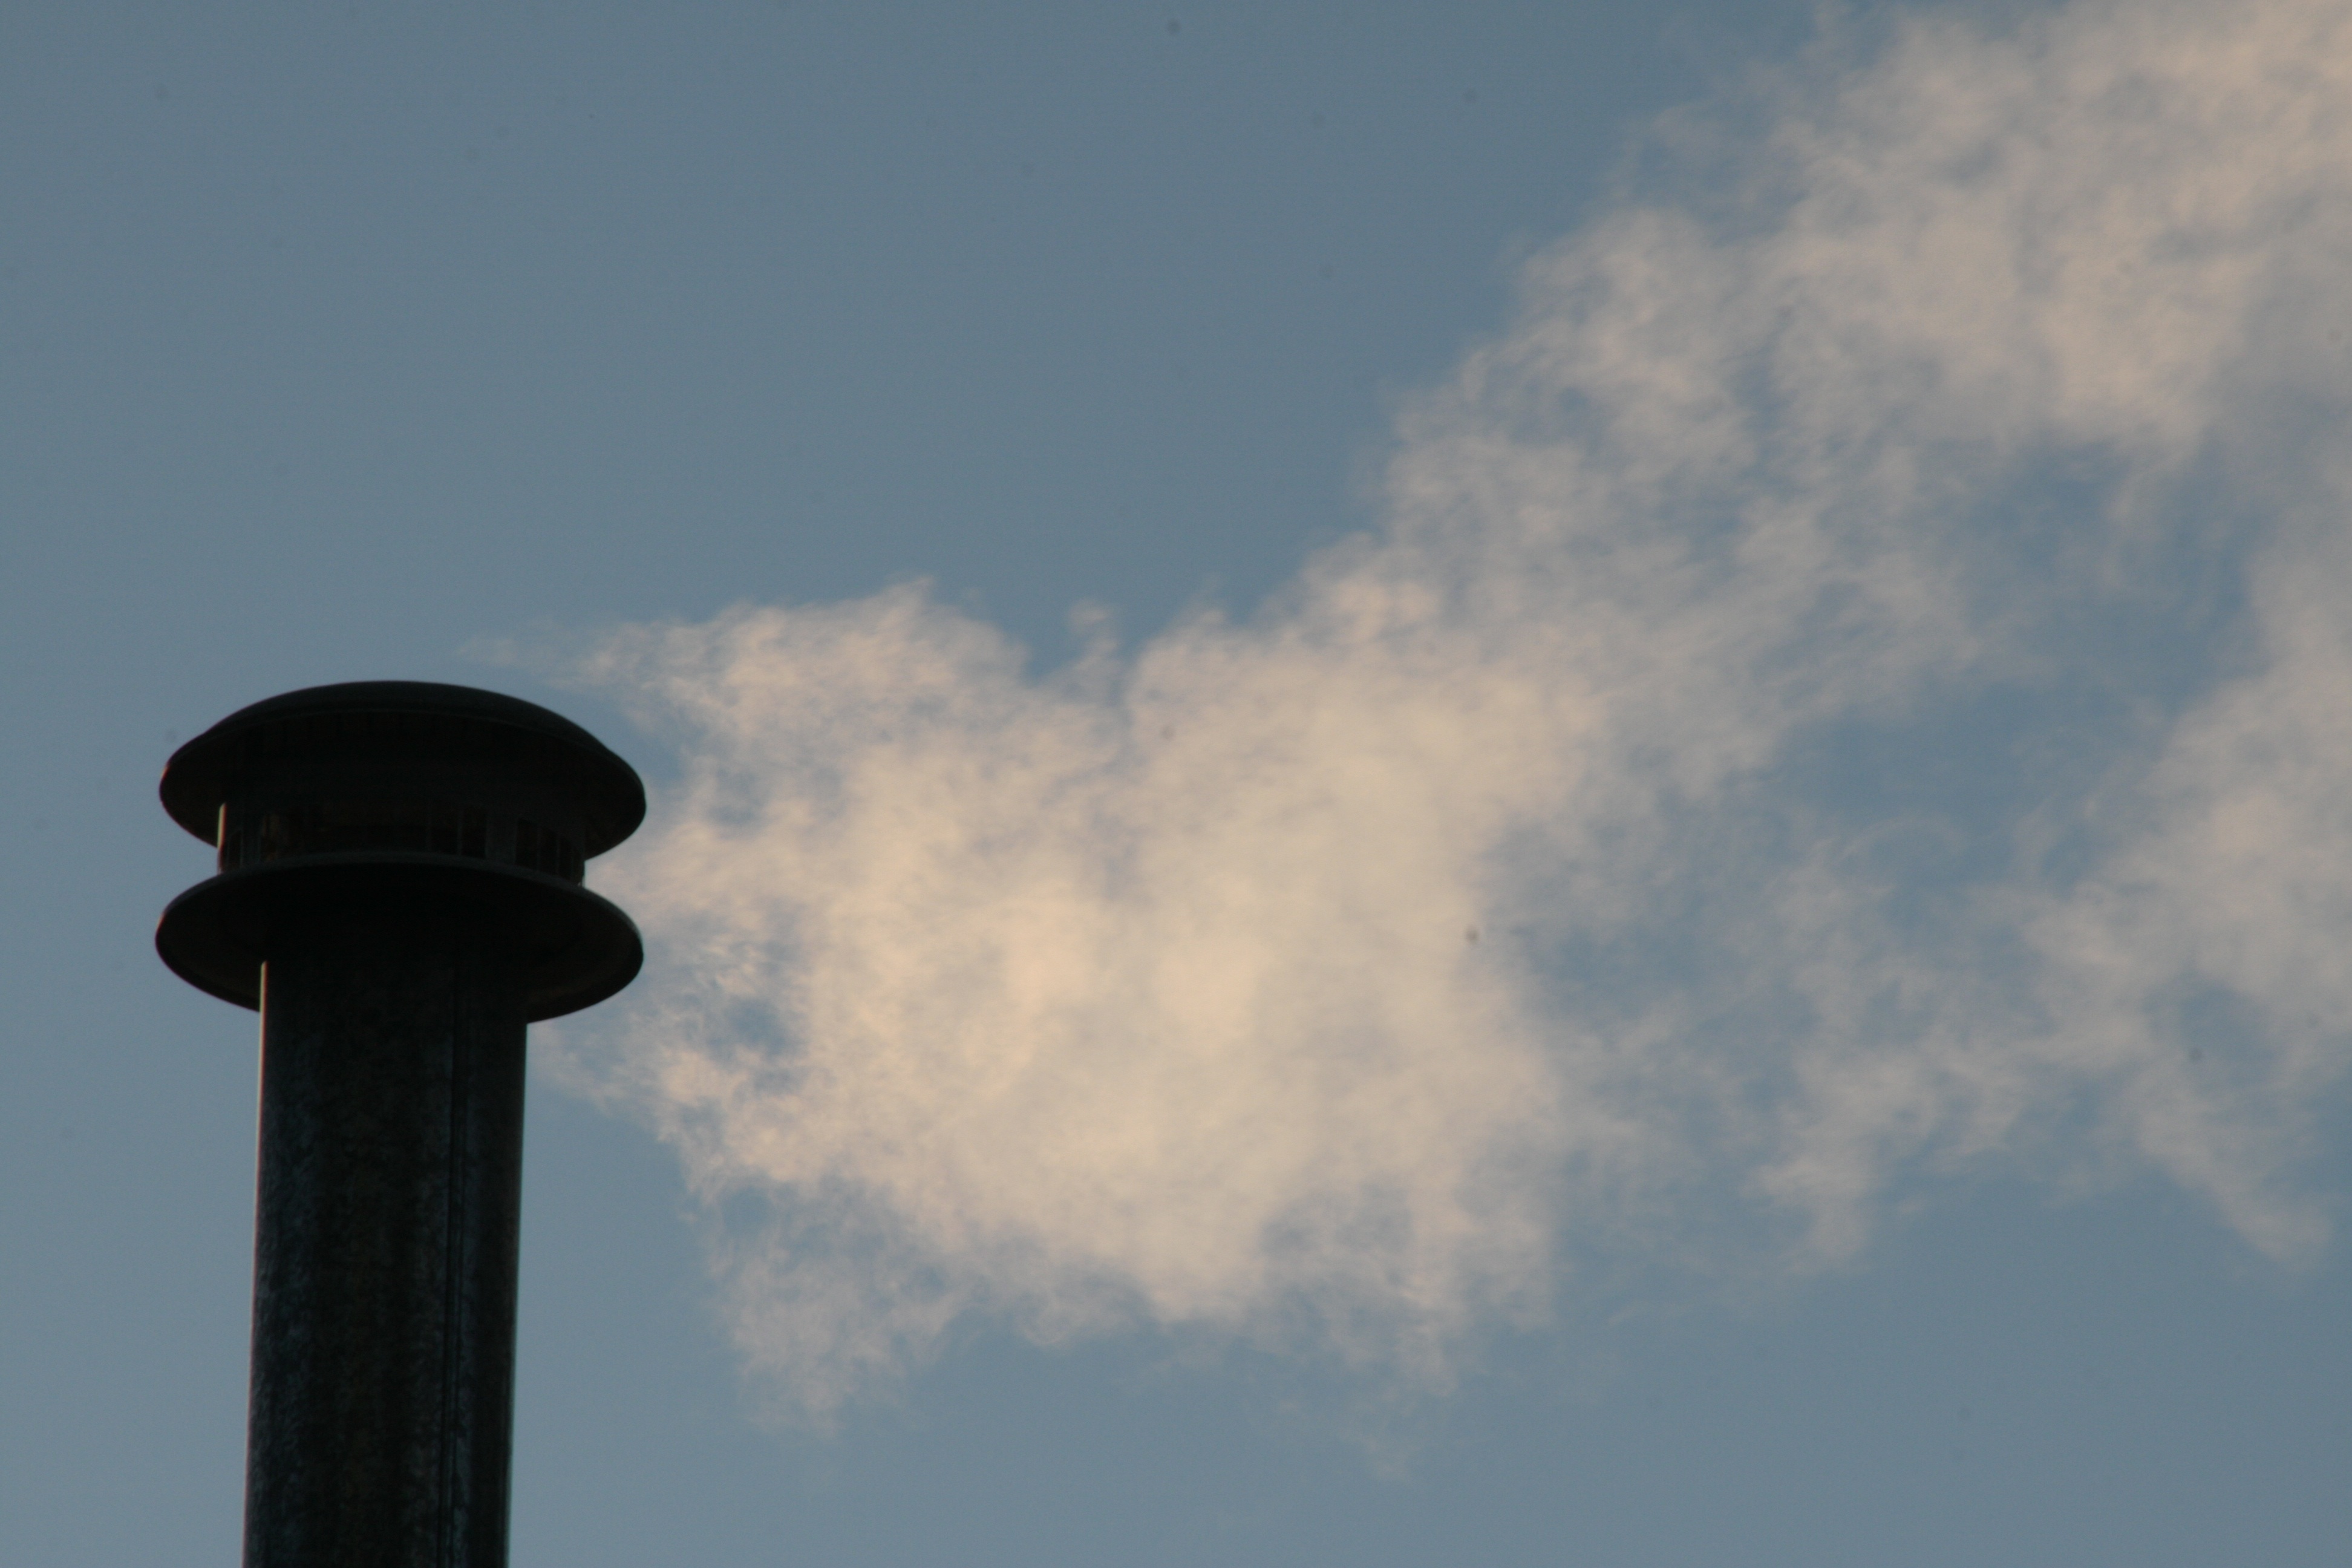
light, cloud, sky, sunset, sunlight, steam, morning, atmosphere, dusk, tower, blue, street light, lighting, heat, hot, heater, meteorological phenomenon, atmosphere of earth